Type 730 CIWS

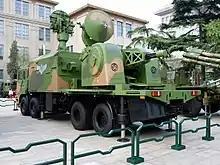
LD-2000, the land-based version of Type 730 CIWS.

The LD-2000 (LD: Lu Dun, 陆盾, meaning Land Shield) SPAAGM is a Chinese developed land-based close-in weapon system with counter rocket, artillery, and mortar (C-RAM) capability. LD-2000 is based on the Chinese Navy's Type 730. Part of the HQ-6A system, it pairs with HQ-64 missiles and a Counter Battery Radar. The radar is supplemented by a thermal imaging sight. The weapon is loaded with 1,000 rounds, enough, apparently, for about 48 potential target engagements, same as its naval counterpart, with effective range of 2.5 to 3.5 km. LD-2000 and HQ-6A system is deployed by People's Liberation Army since 2011.